David B. Birney

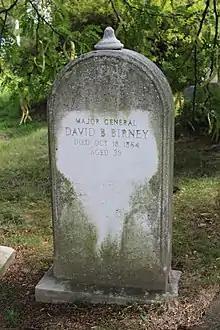
David B. Birney grave at the Woodlands Cemetery

At the Battle of Gettysburg, III Corps commander Daniel Sickles pulled his troops out of line, creating an isolated, exposed salient in the Union line. The Confederate divisions of John B. Hood and Lafayette McLaws slammed into the III Corps, and Birney's division, hit on three sides, was completely demolished in the fighting with severe casualties. As Birney watched the few survivors of his division gather about him on Cemetery Ridge, he whispered to one of his officers, "I wish I were already dead." Sickles had his leg shattered by an artillery shell and Birney assumed temporary command of the corps, despite having received two minor wounds himself. Birney was in temporary command of the III Corps for a few days after Gettysburg, when the more senior General William H. French was named permanent commander. French quickly gained notoriety for his inept handling of the III Corps, and unlike Birney, he was an outsider to the corps and unpopular with the soldiers.